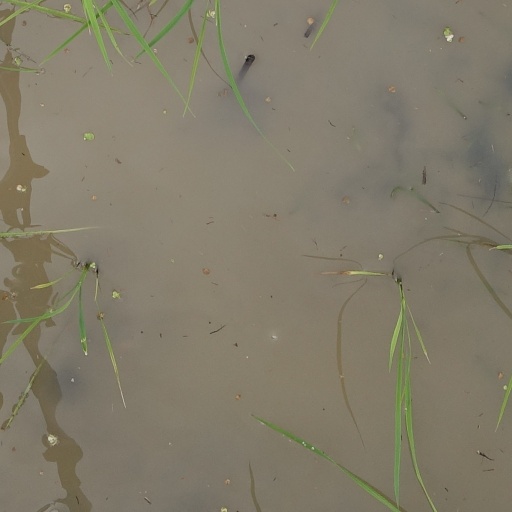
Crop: rice